List of Amazon locations

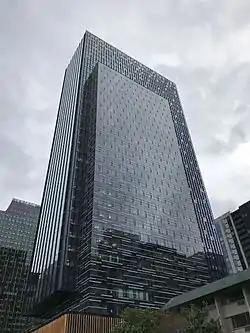
Amazon's Day 1 building in Seattle

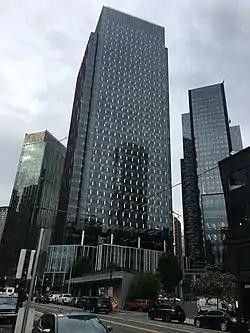
in Seattle

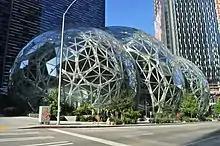
Amazon Spheres in Seattle

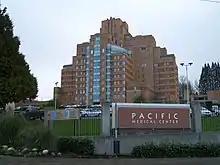
Amazon's former headquarters in the Pacific Medical Center building in Beacon Hill, Seattle

Amazon is an American technology company that has a multinational presence with offices and facilities around the world. The company is based in Seattle, Washington and has over 1,600,000 employees globally, with 950,000 of those in the US.